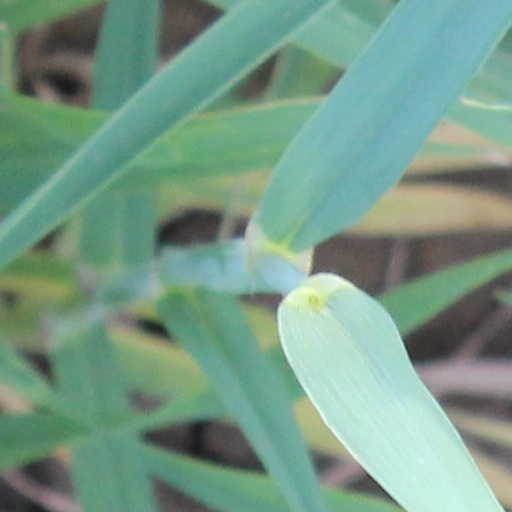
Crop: wheat